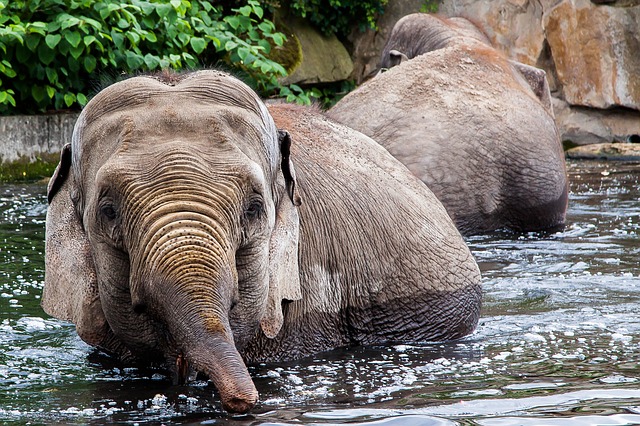
Label: elephant